Hotel París (Huelva)

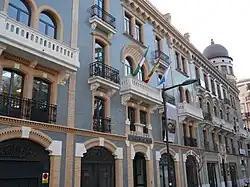

Hotel París, also Casa de la Bola, is a hotel in Huelva, Spain. It is located in the heart of the capital and in the rear of the Palace of the Duke of Medina-Sidonia. It was commissioned by Antonio García Ramos and architect Francisco Monís y Morales in 1907. Monís designed a building divided into two independent sectors. The number 1 building was designed as for homes and businesses while the number 2 as the hotel itself. The facade contains elements of both classical and modernist styles. In 2009 the Number 1 building was completely rebuilt, retaining only the original facade and adding two floors as an annex building. Today the building serves as an exhibition centre in the Provincial Council of Huelva while the second is aimed at commercial premises.